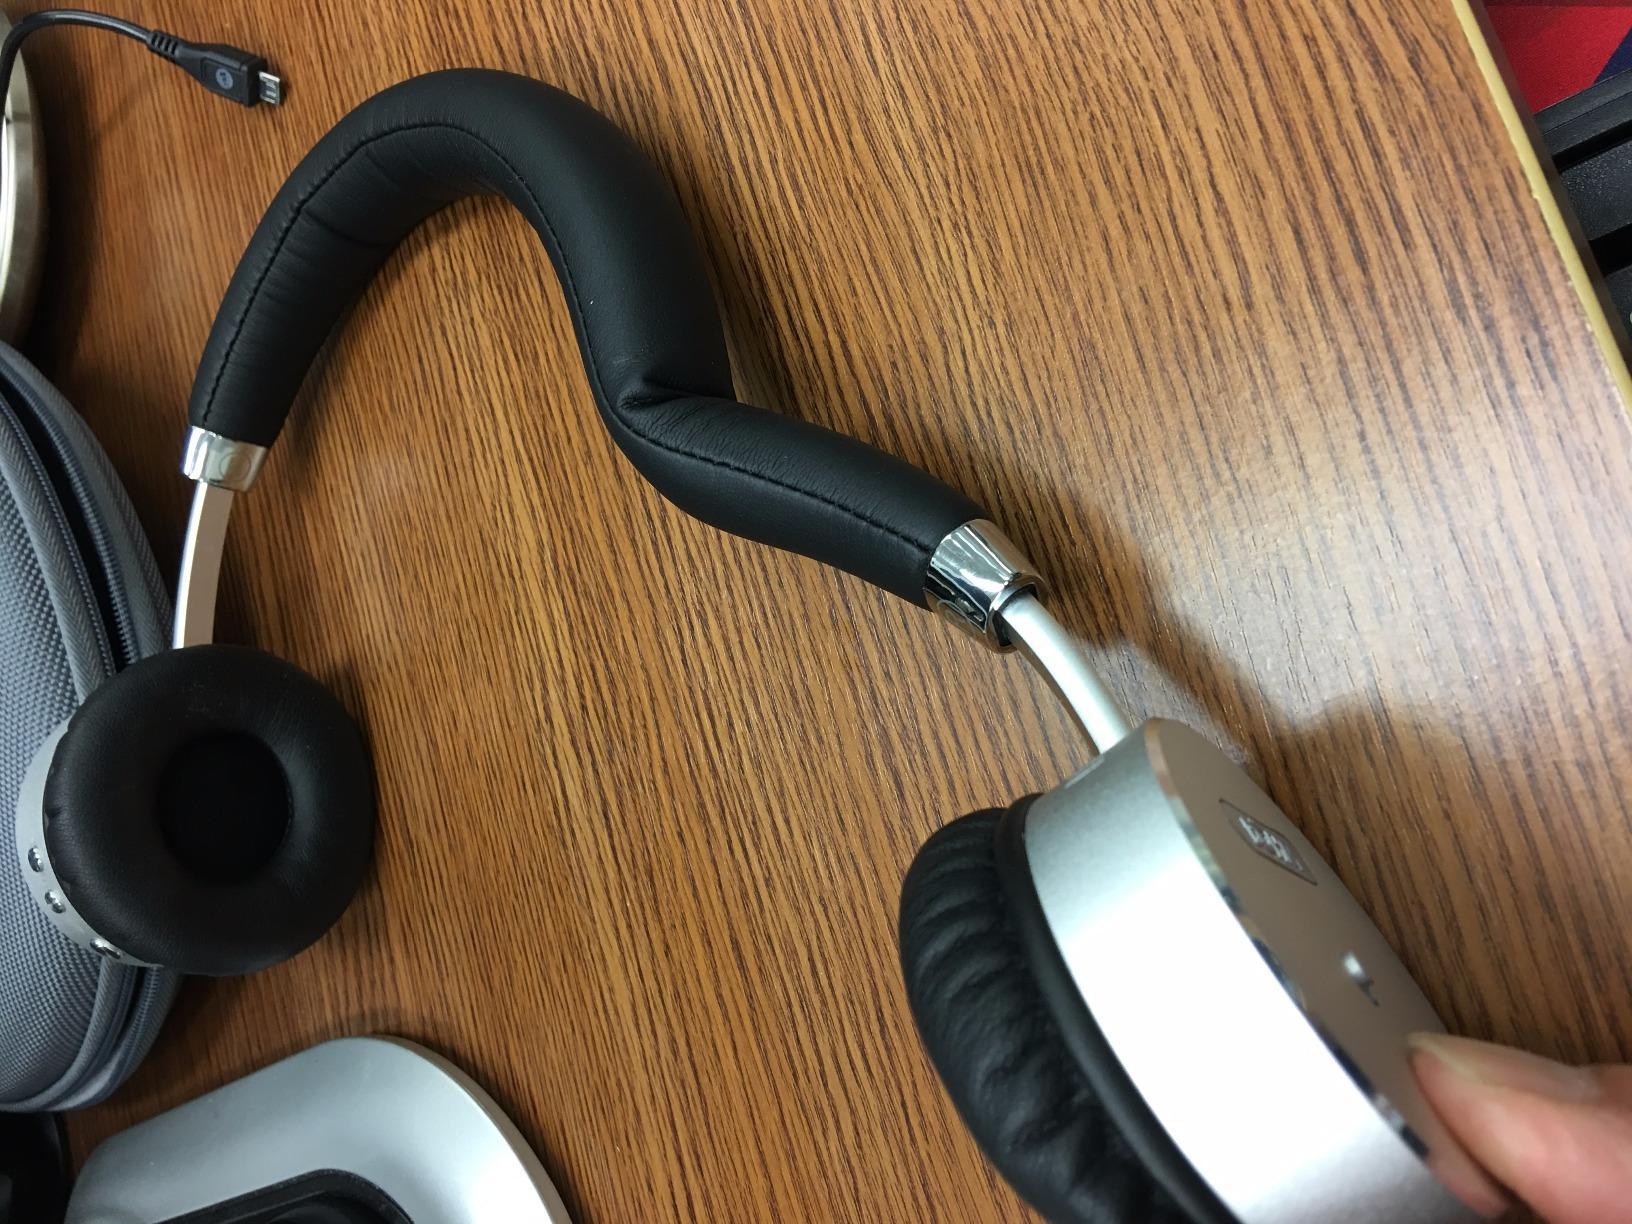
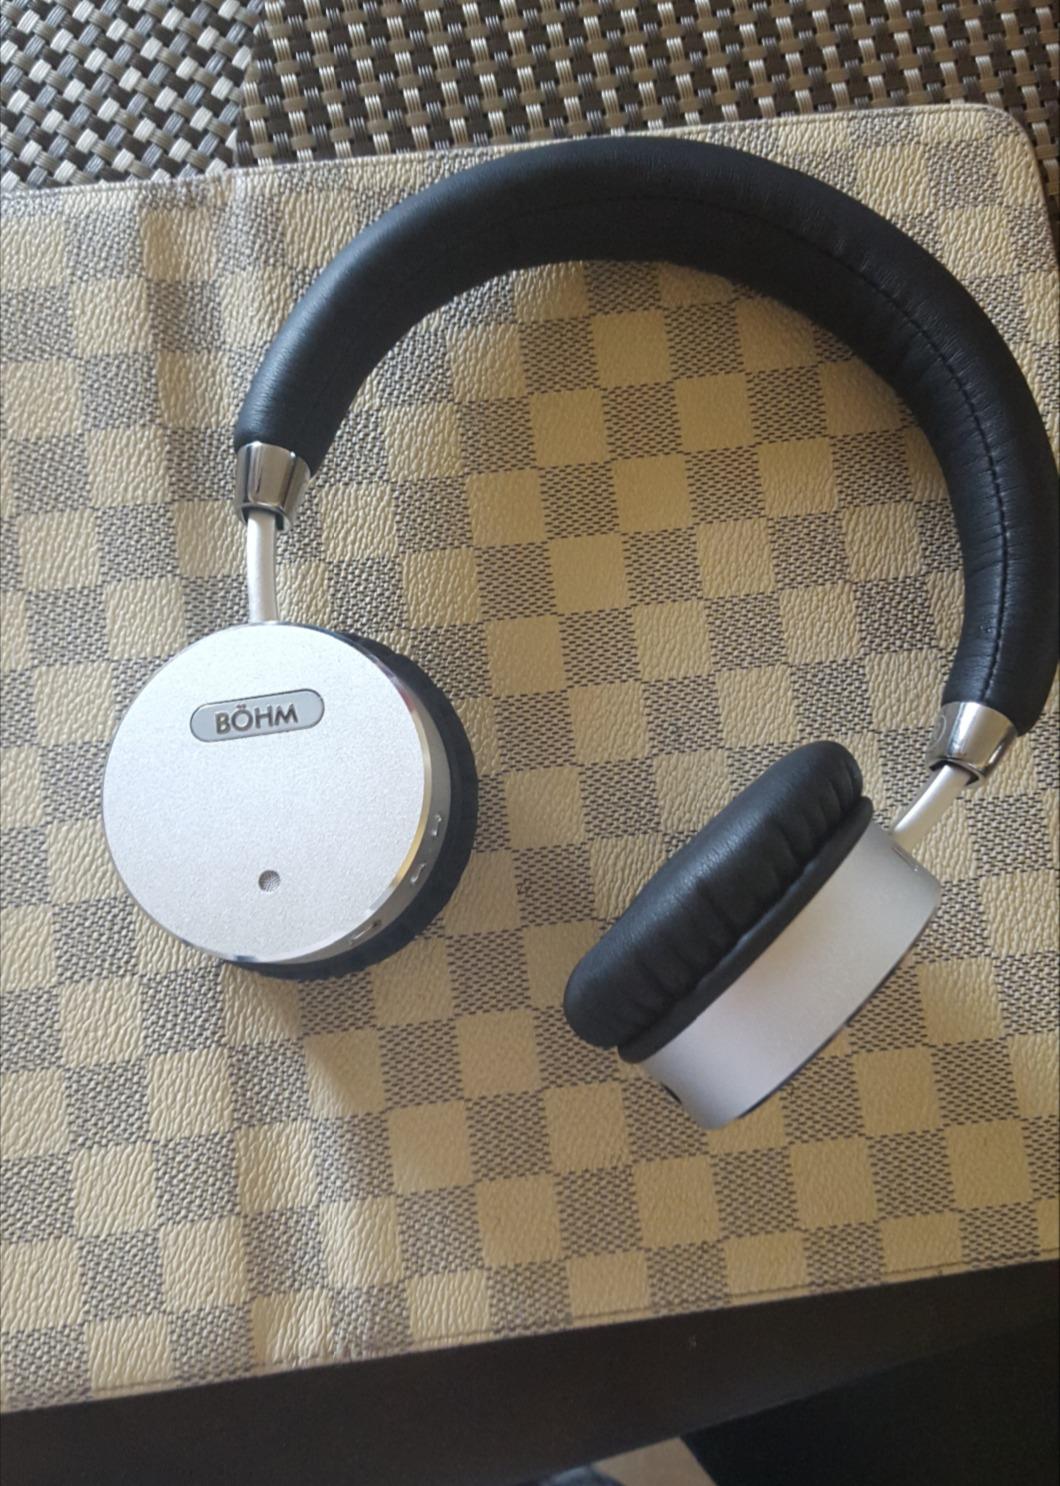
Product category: headphones
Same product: yes